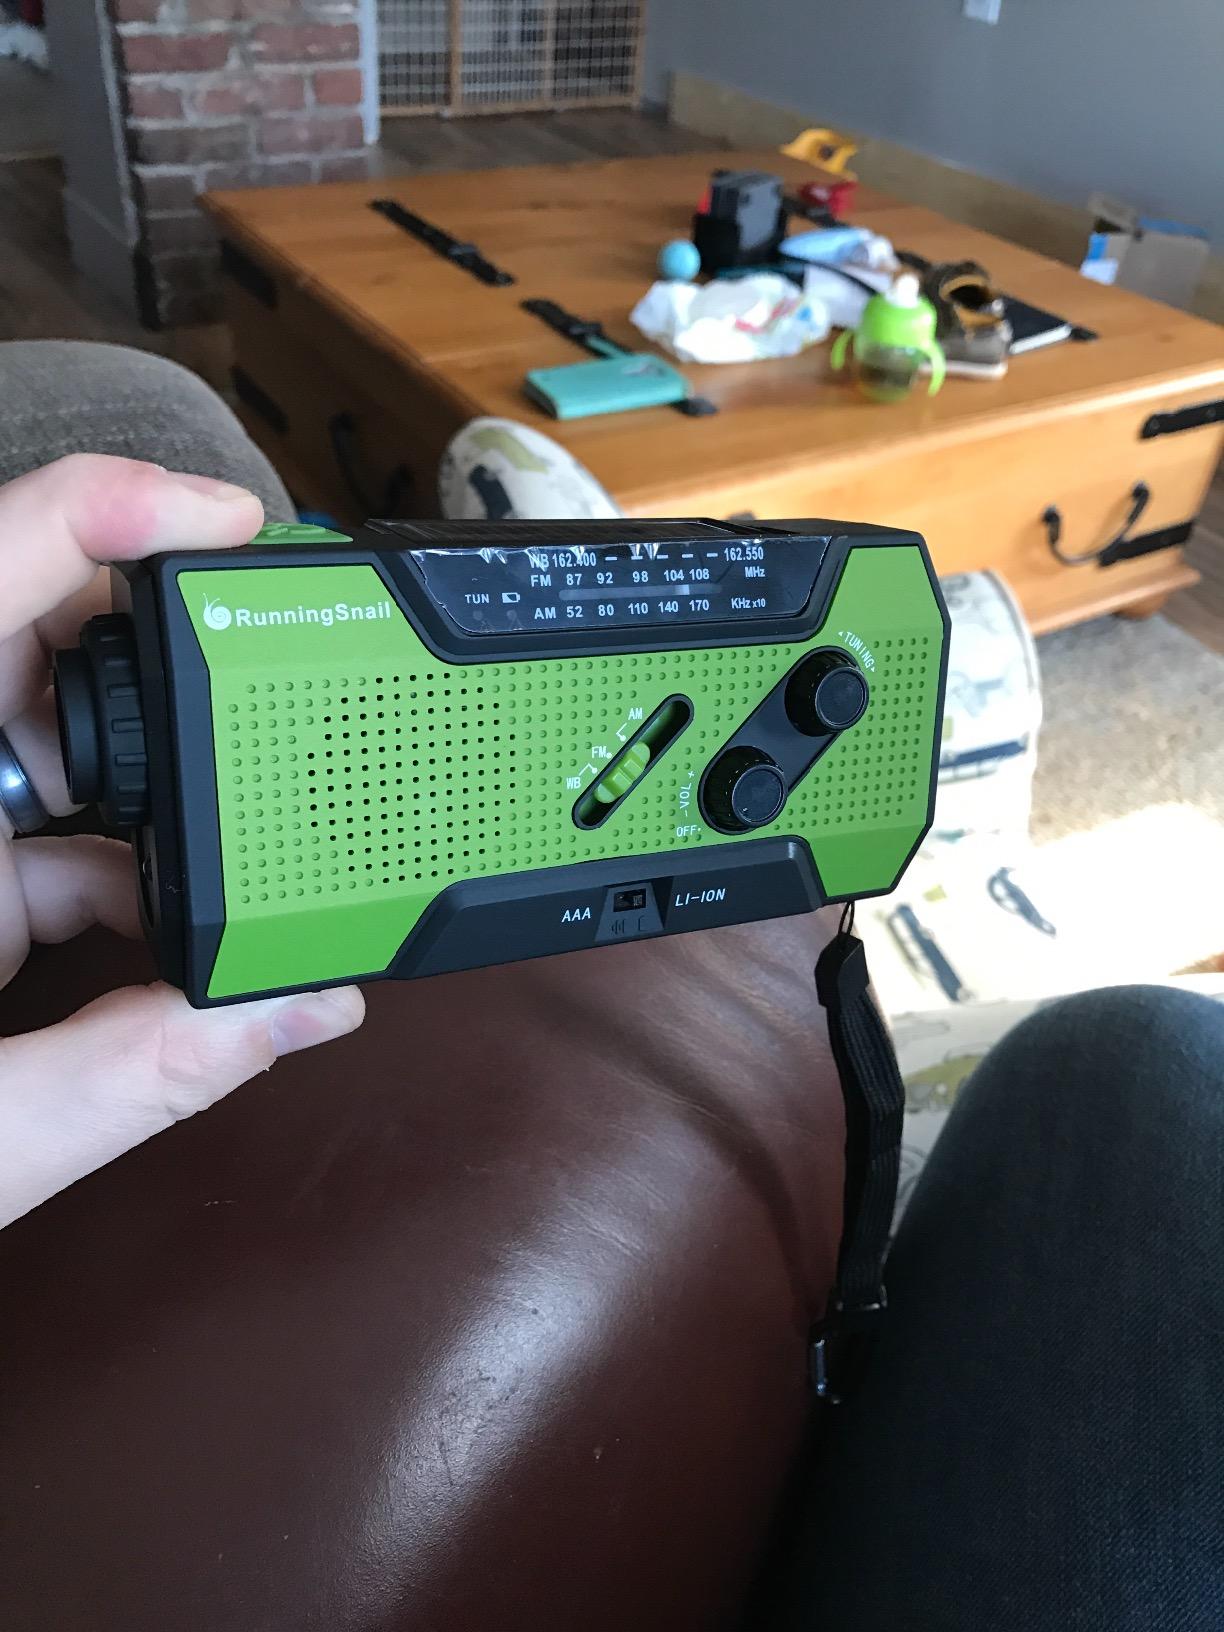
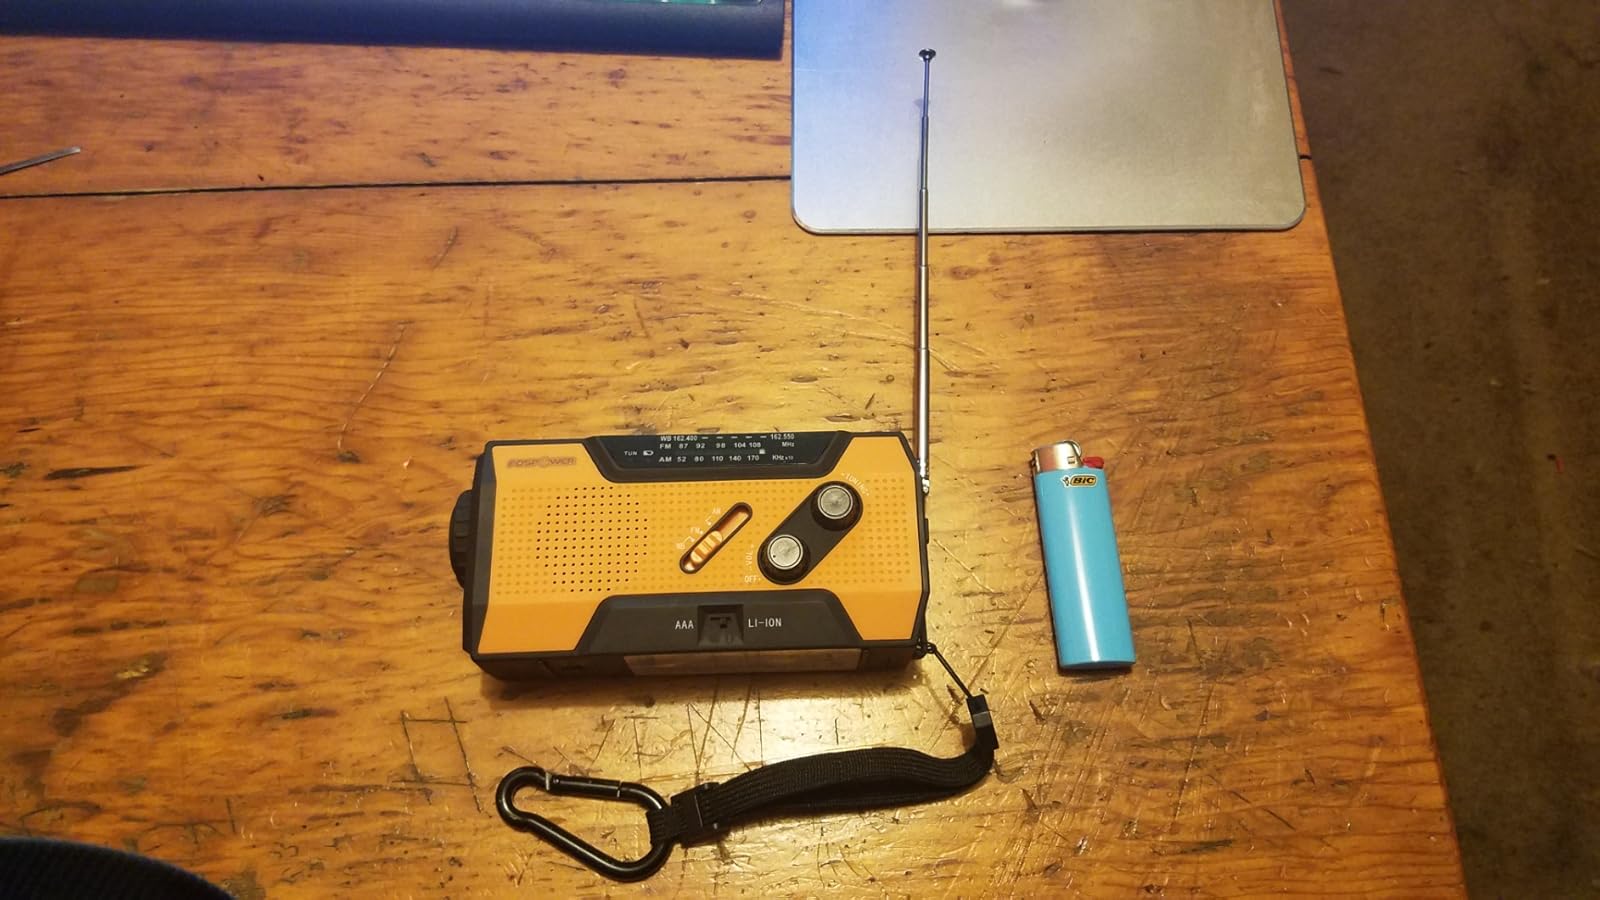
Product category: radio
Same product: no